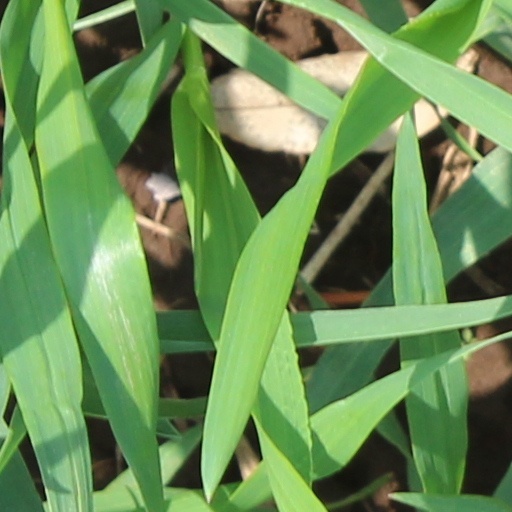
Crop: wheat